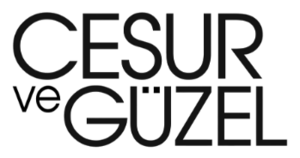
Cesur ve Güzel est une série télévisée turque produite par la maison de production turque Ay Yapım et diffusée pendant la saison 2016-2017 du 10 novembre 2016 jusqu'au 22 juin 2017.